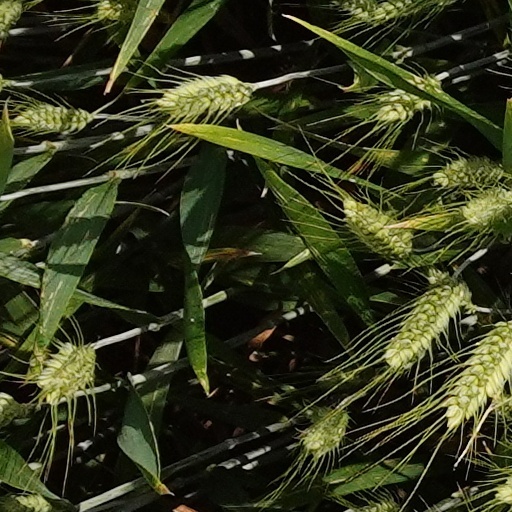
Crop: wheat